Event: Nepal Earthquake
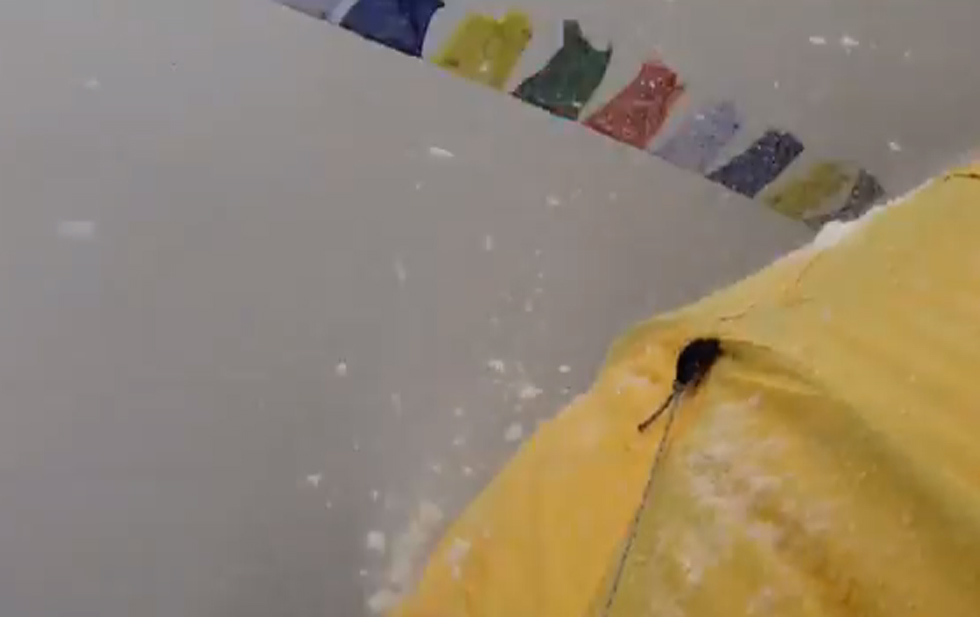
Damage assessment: no_damage